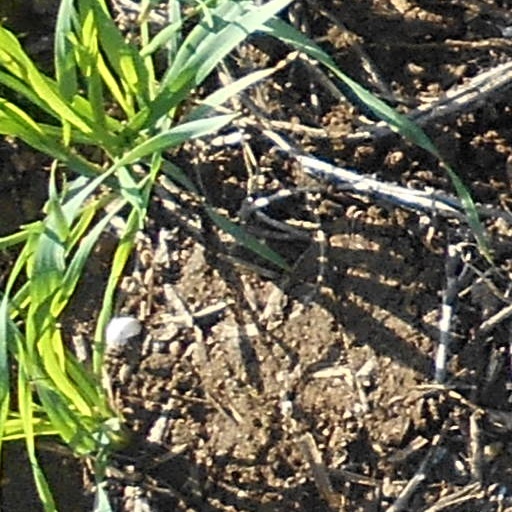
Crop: wheat